Nugent Cachemaille-Day

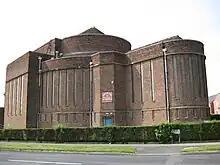
Church of the Epiphany, Gipton, Leeds, West Yorkshire, completed in 1938

Nugent Francis Cachemaille-Day (1896–1976), often referred to as NF Cachemaille-Day, was an English architect who designed some of the most "revolutionary" 20th-century churches in the country. His Church of St Nicholas, Burnage has been called "a milestone in the history of church architecture in England." He was a leading British exponent of Expressionist architecture.